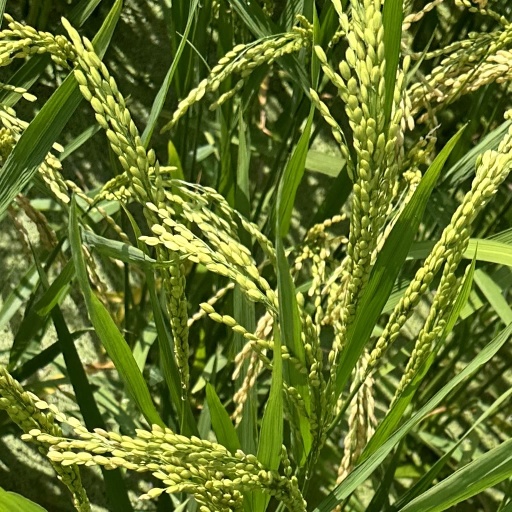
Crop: rice